Salamis Bay

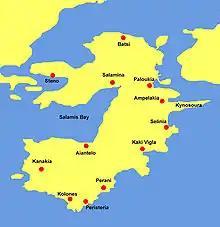
Map of Salamis

Salamis Bay is a bay on the west coast of Salamis Island, Greece. It connects with the Saronic Gulf to the west. Its maximum length is approximately 9 km from northeast to west. Cape Petriti forms its southwestern end. The main town of the island, Salamina, is on the northeastern end of the bay. The village Aianteio is on its south coast.